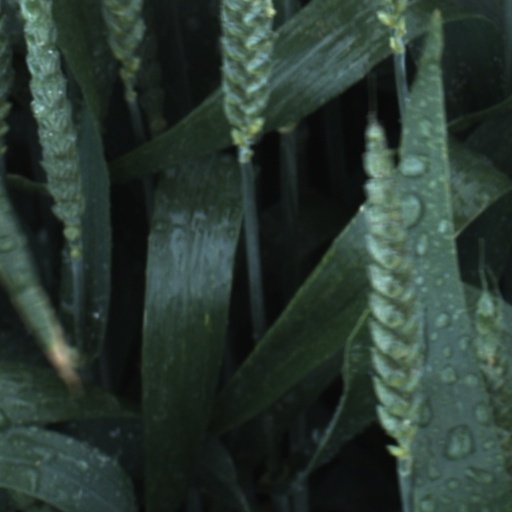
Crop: wheat